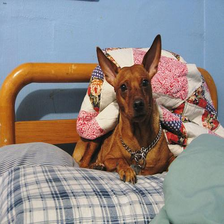
Species: dog
Breed: miniature pinscher